Harriet Bosse

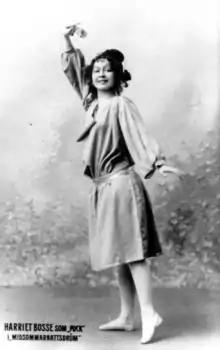
Bosse as Puck in "A Midsummer Night's Dream". After the marriage was over, Strindberg kept a life-size copy of this photo mounted on a wall behind a drapery.

Bosse later published Strindberg's letters from their courtship and marriage. Incidents narrated in those letters and in Bosse's own interspersed comments have been analysed at length by biographers and psychiatrists, and have become part of the "Strindberg legend". Even before their first meeting, Bosse had been inspired by the newness and freshness of Strindberg's pioneering plays; an iconoclast and radical with two turbulent marriages already behind him presented an intriguing and irresistible mix to her.